Pal Ahluwalia

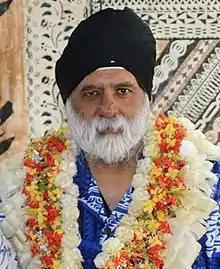
Ahluwalia in 2020

Pal Ahluwalia is a Kenyan academic and the Vice-Chancellor of University of the South Pacific.